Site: brandenburg
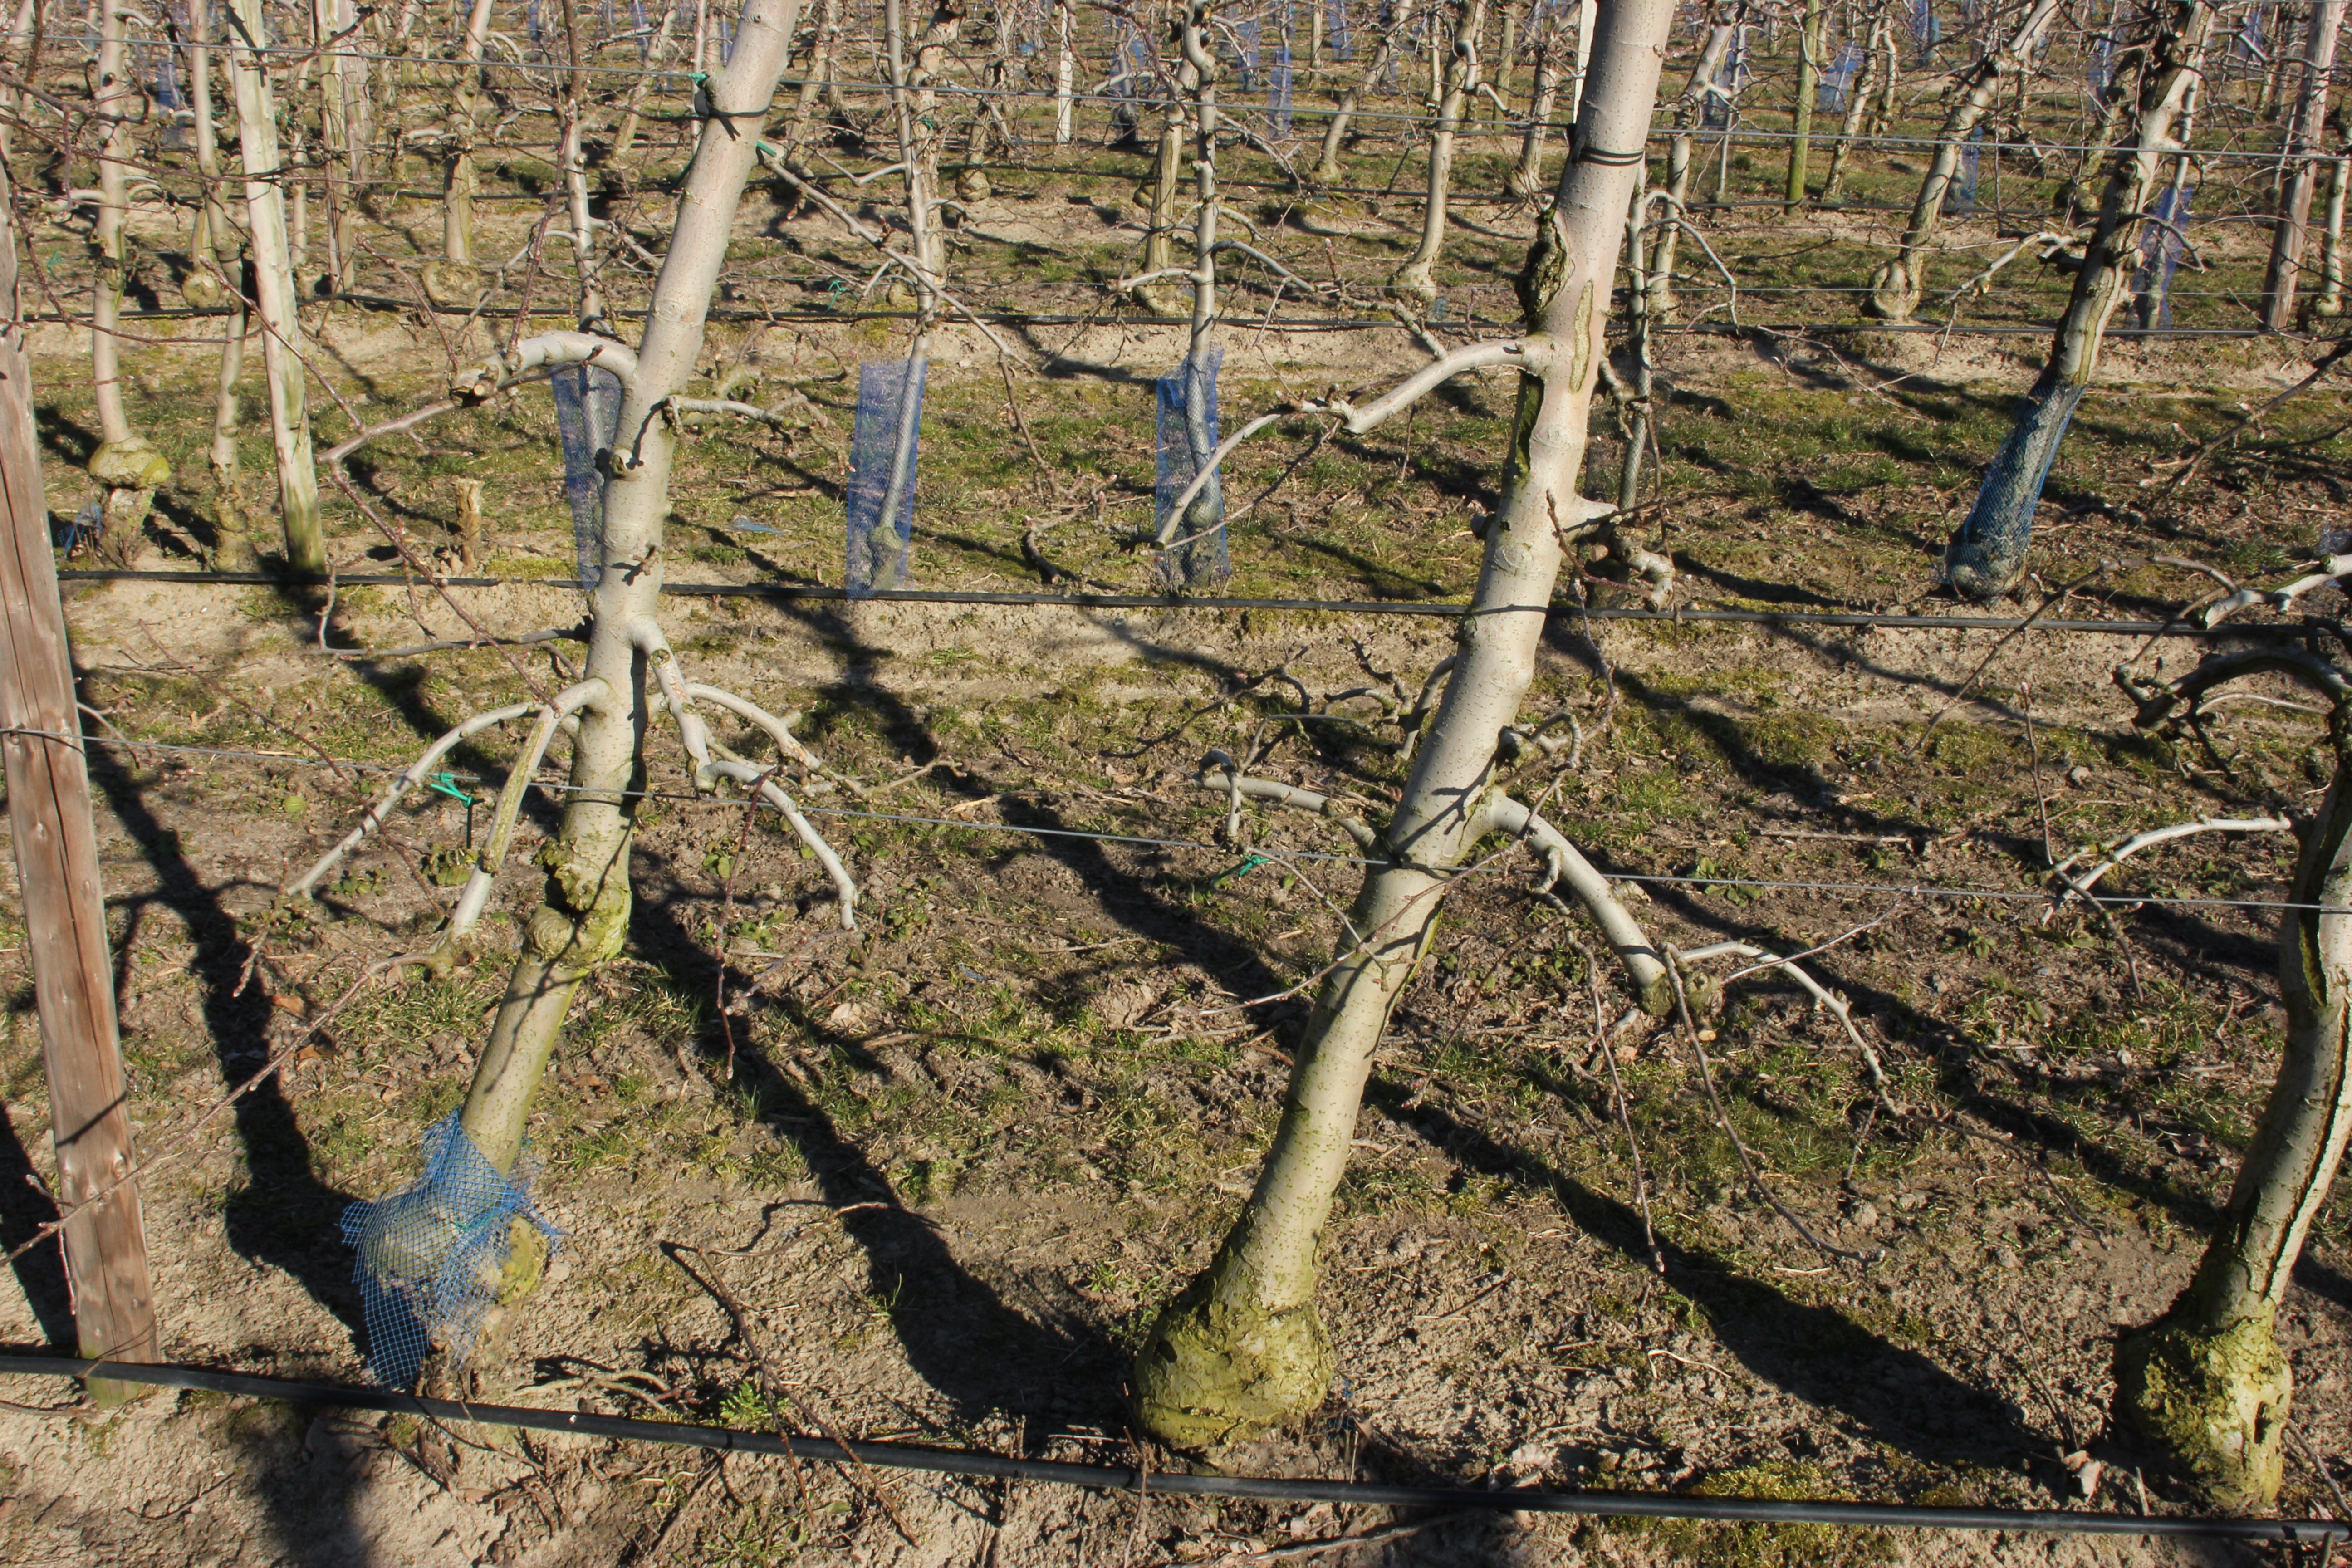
Growth stage (BBCH 03): Bud development